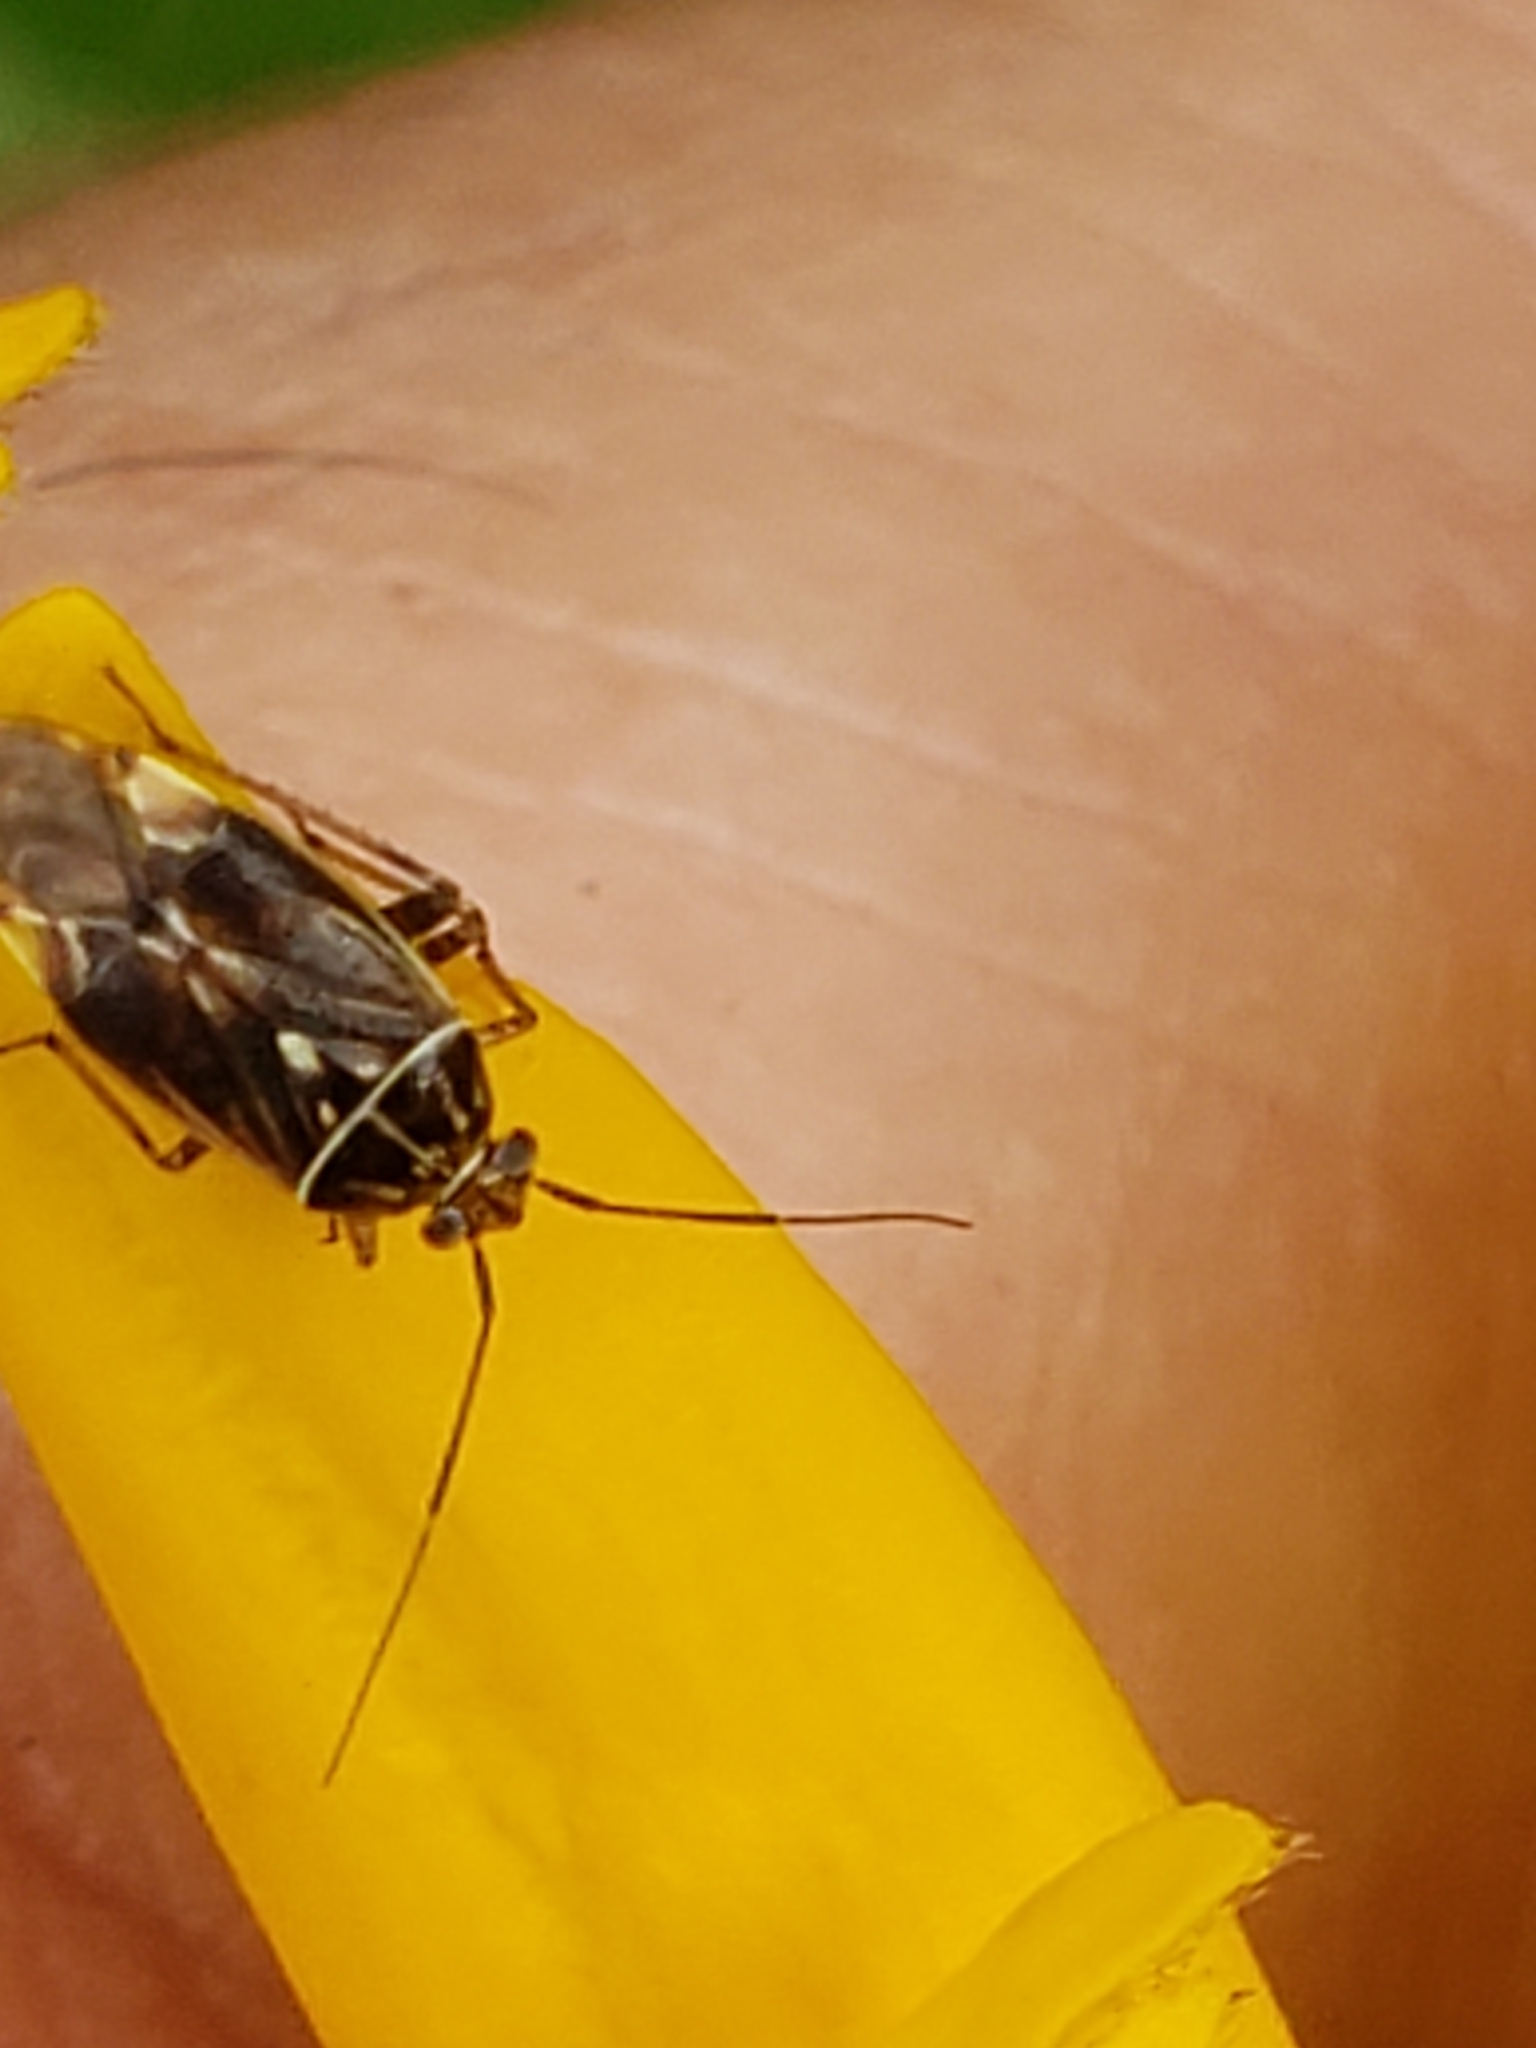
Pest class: lygus_bug